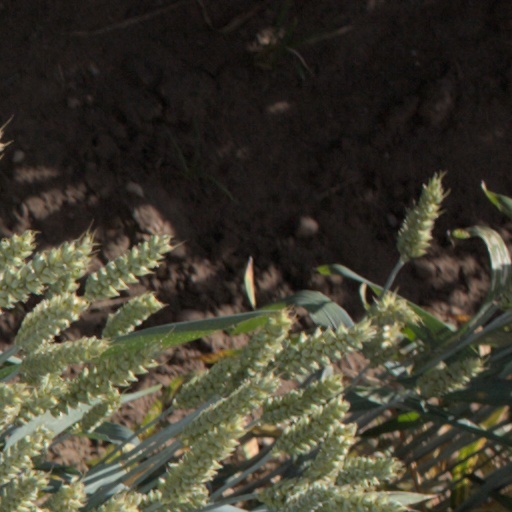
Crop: wheat